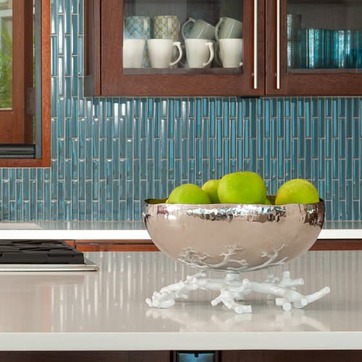
Material: food